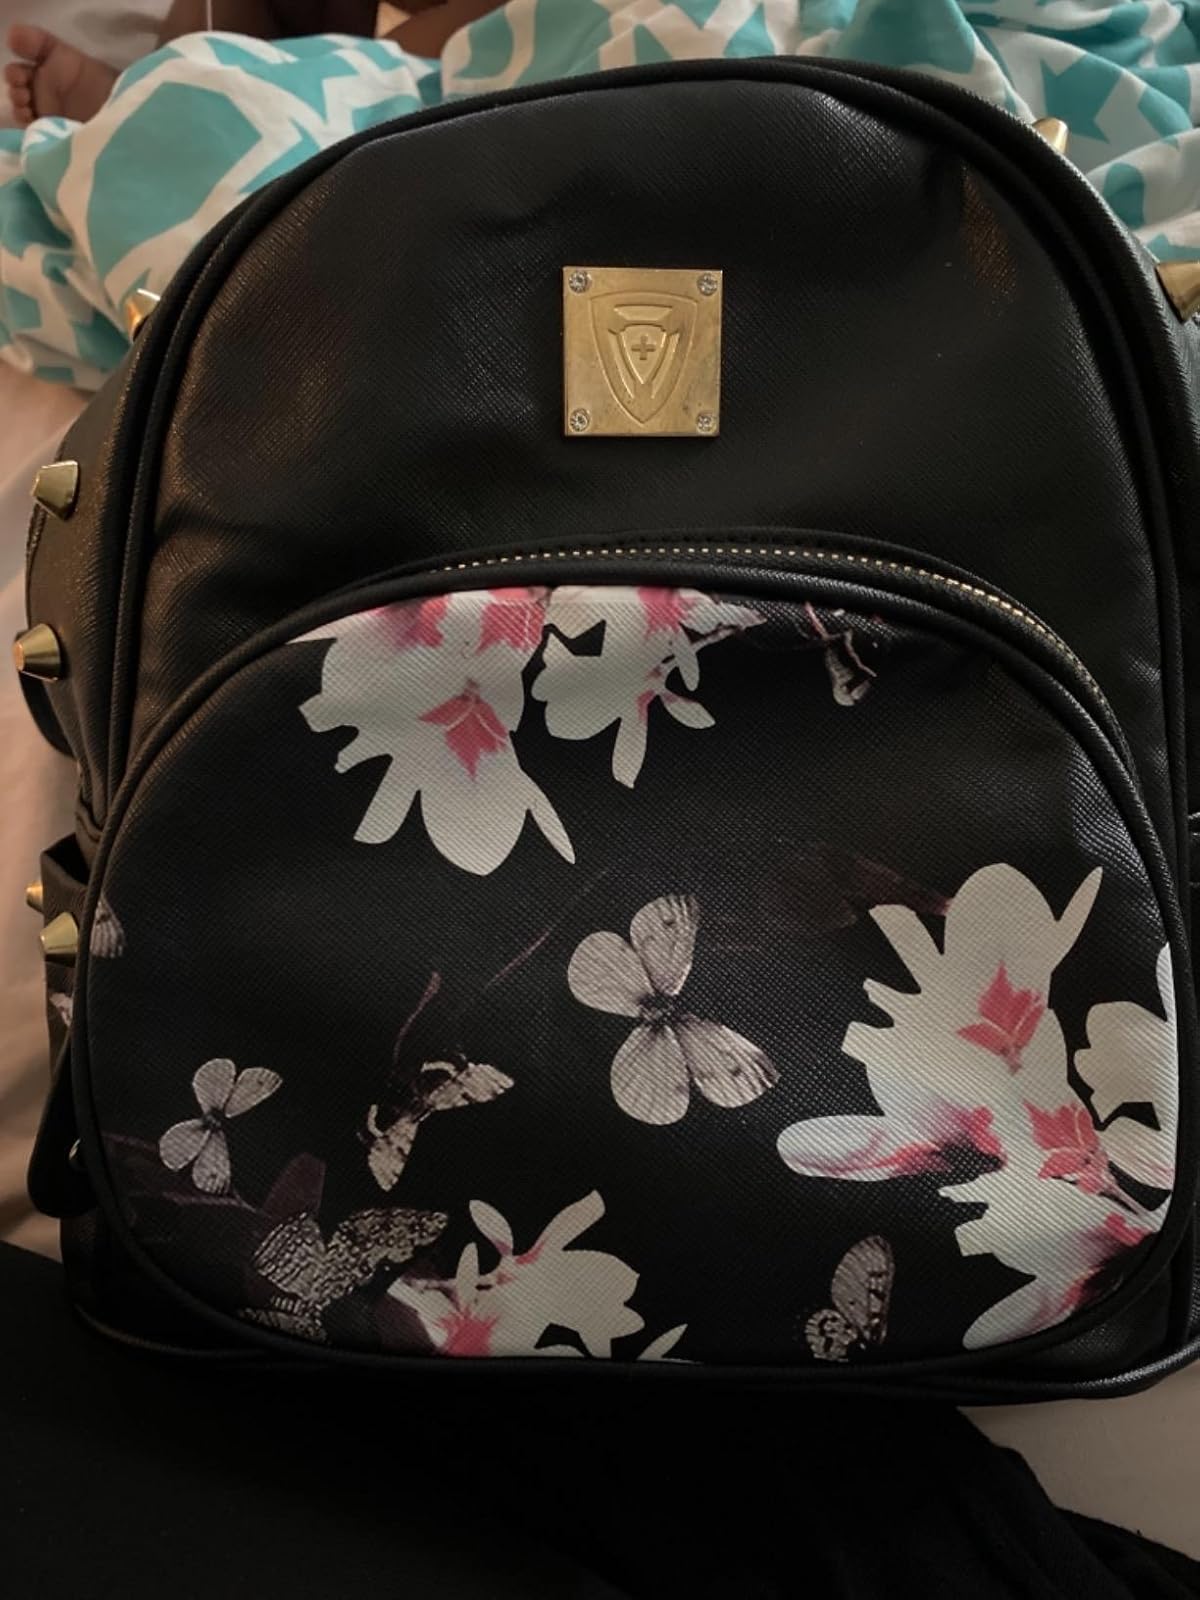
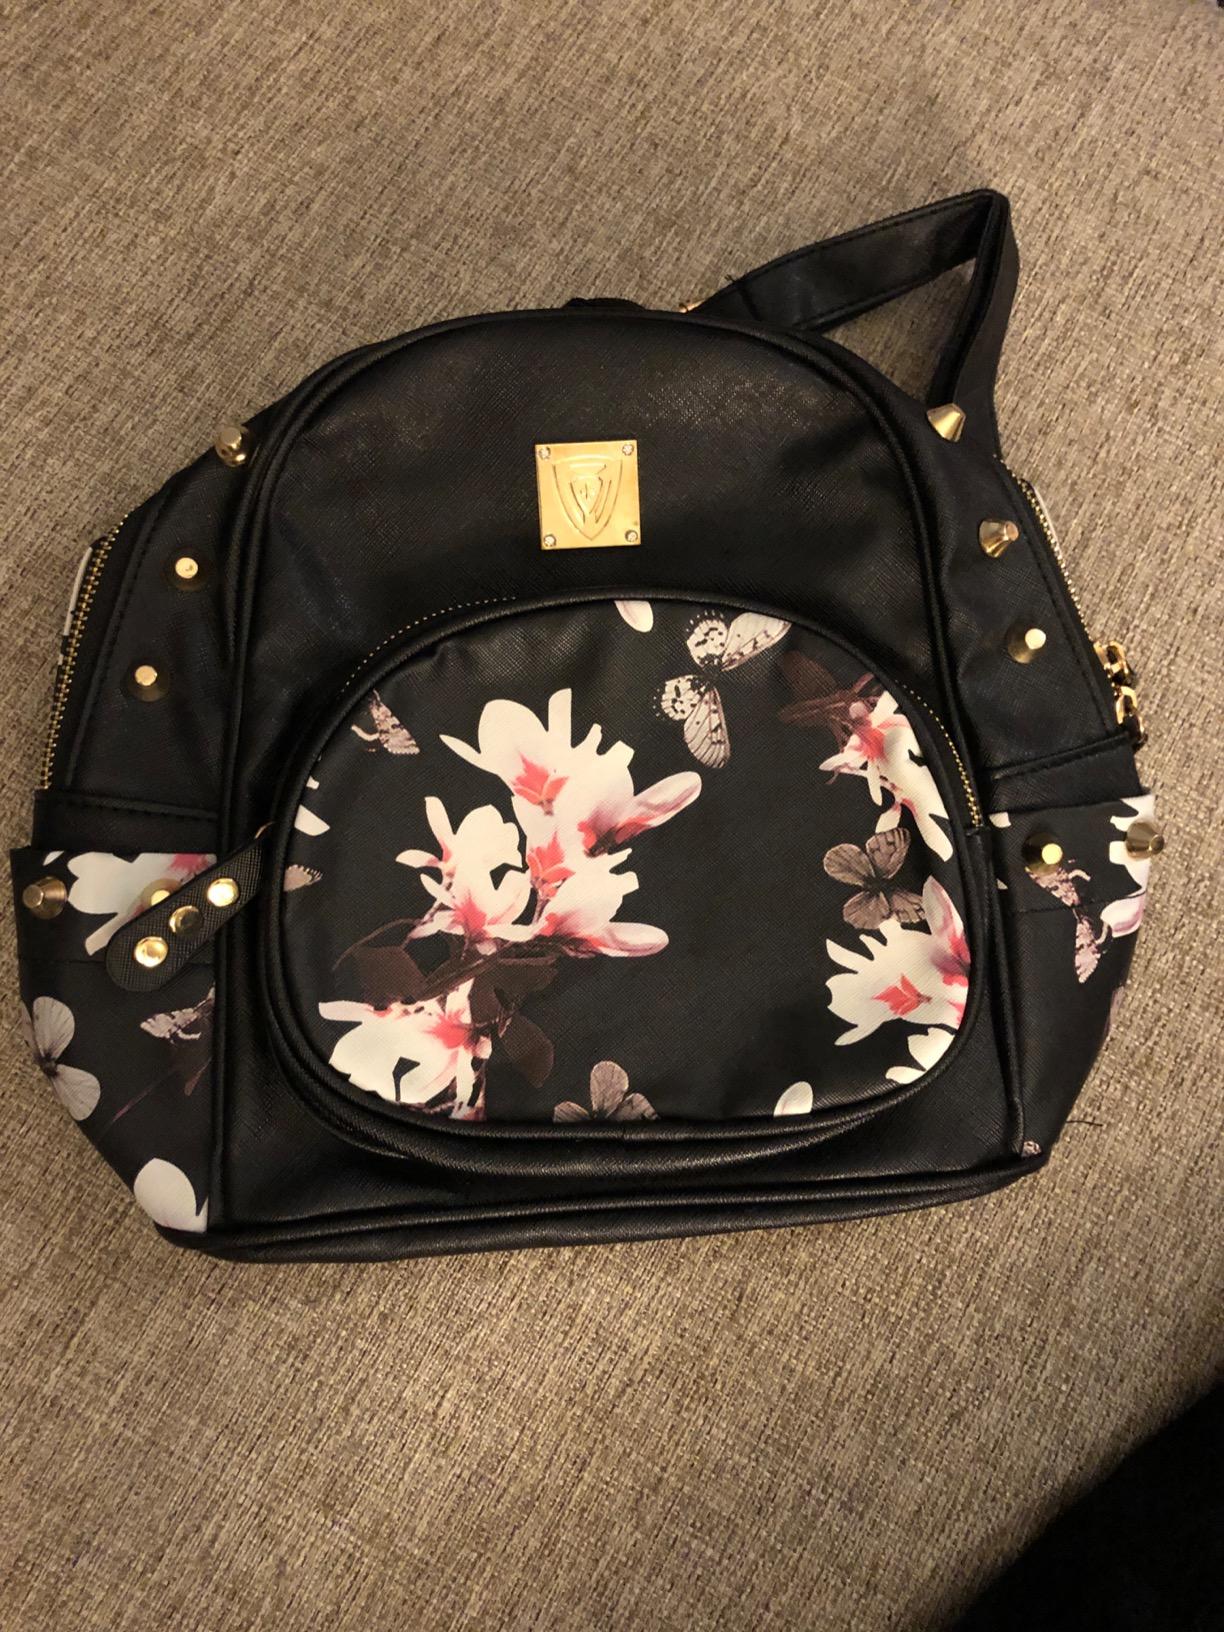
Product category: accessories_handbag
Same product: yes